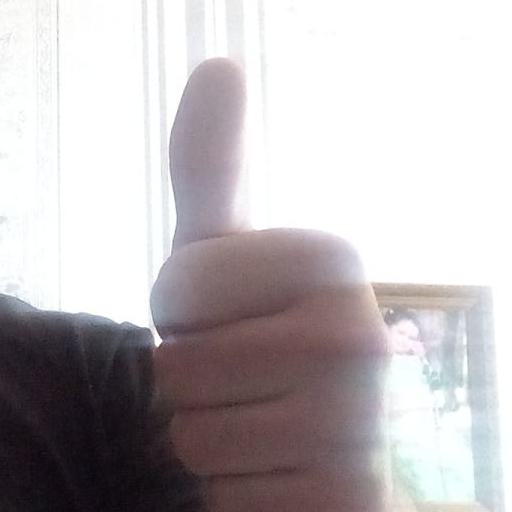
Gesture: like